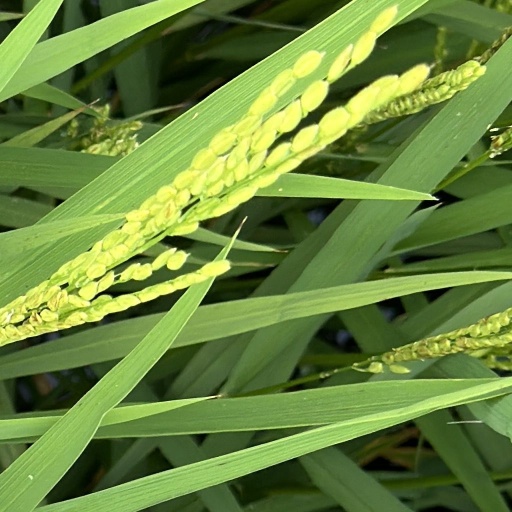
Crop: rice